The Brothers Karamazov

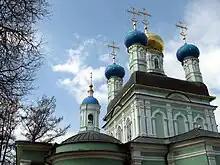
Optina Monastery served as a spiritual center for Russia in the 19th century and inspired many aspects of "The Brothers Karamazov".

Although Dostoevsky began his first notes for "The Brothers Karamazov" in April 1878, the novel incorporated elements and themes from an earlier unfinished project he had begun in 1869 entitled "The Life of a Great Sinner". Another unfinished project, "Drama in Tobolsk" (Драма. В Тобольске), is considered to be the first draft of the first chapter of "The Brothers Karamazov". Dated 13 September 1874, it tells of a fictional murder in Staraya Russa committed by a "praporshchik" named Dmitry Ilynskov (based on a real soldier from Omsk), who is thought to have murdered his father. It goes on to note that the father's body was suddenly discovered in a pit under a house. The similarly unfinished "Sorokoviny" (Сороковины), dated 1 August 1875, is reflected in book IX, chapter 3–5 and book XI, chapter nine.